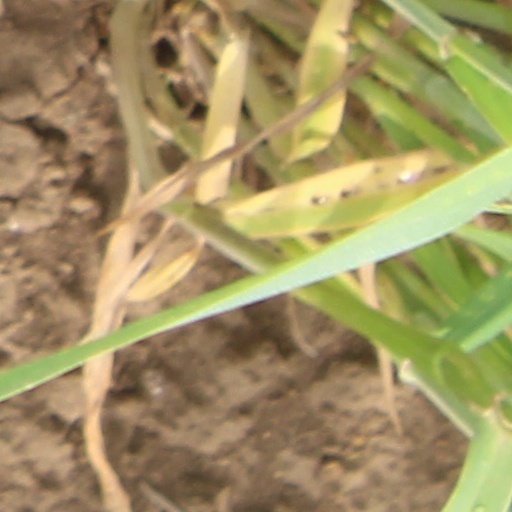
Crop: wheat